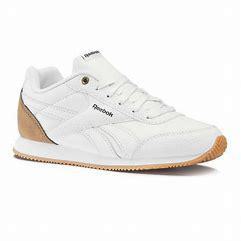
Brand: Reebok
Model: Royal Classic Jogger 2